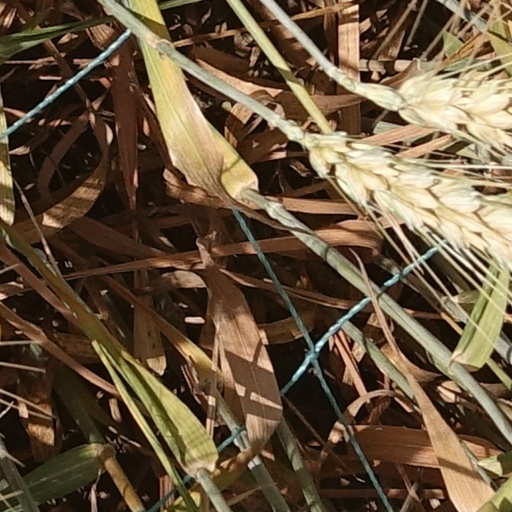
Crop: wheat